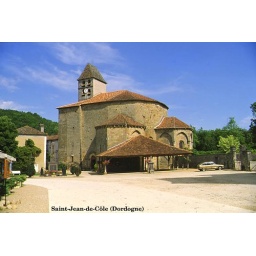
The church of Saint-Jean-de-Cole, with the market hall leaning against its 11th-century walls